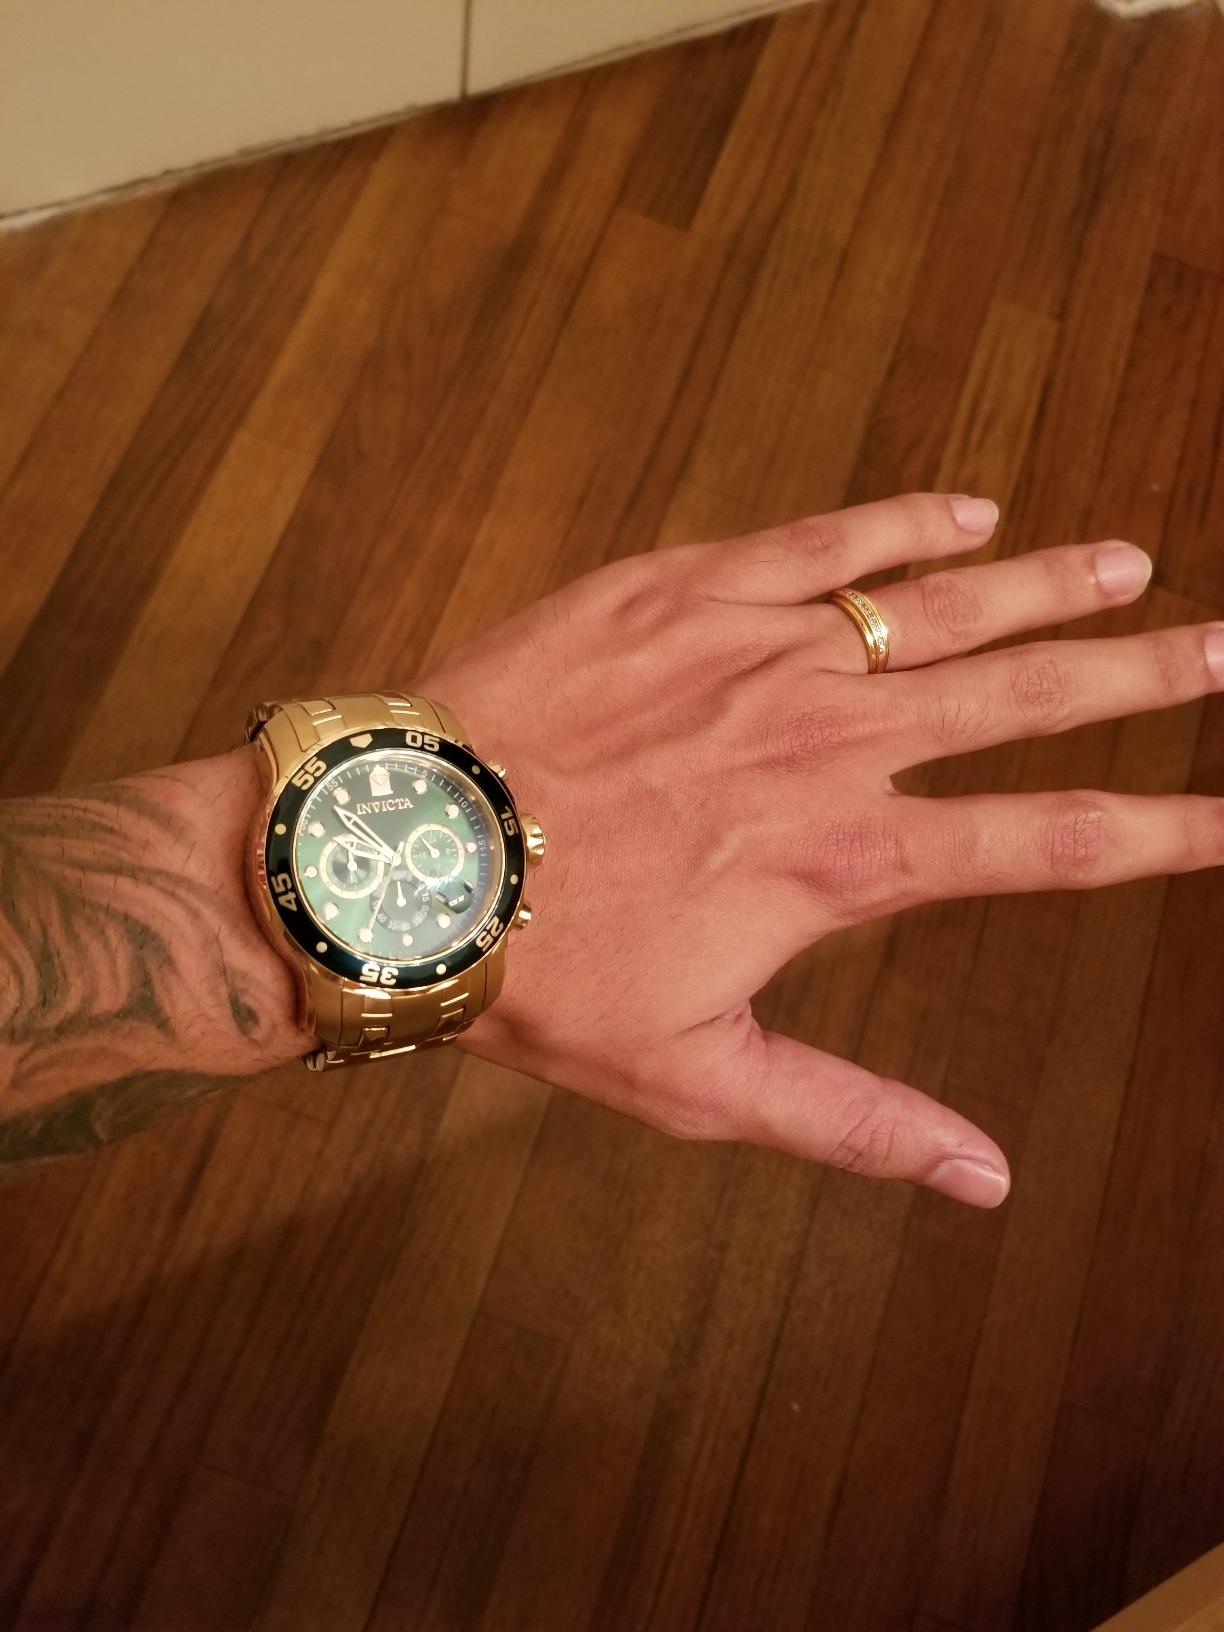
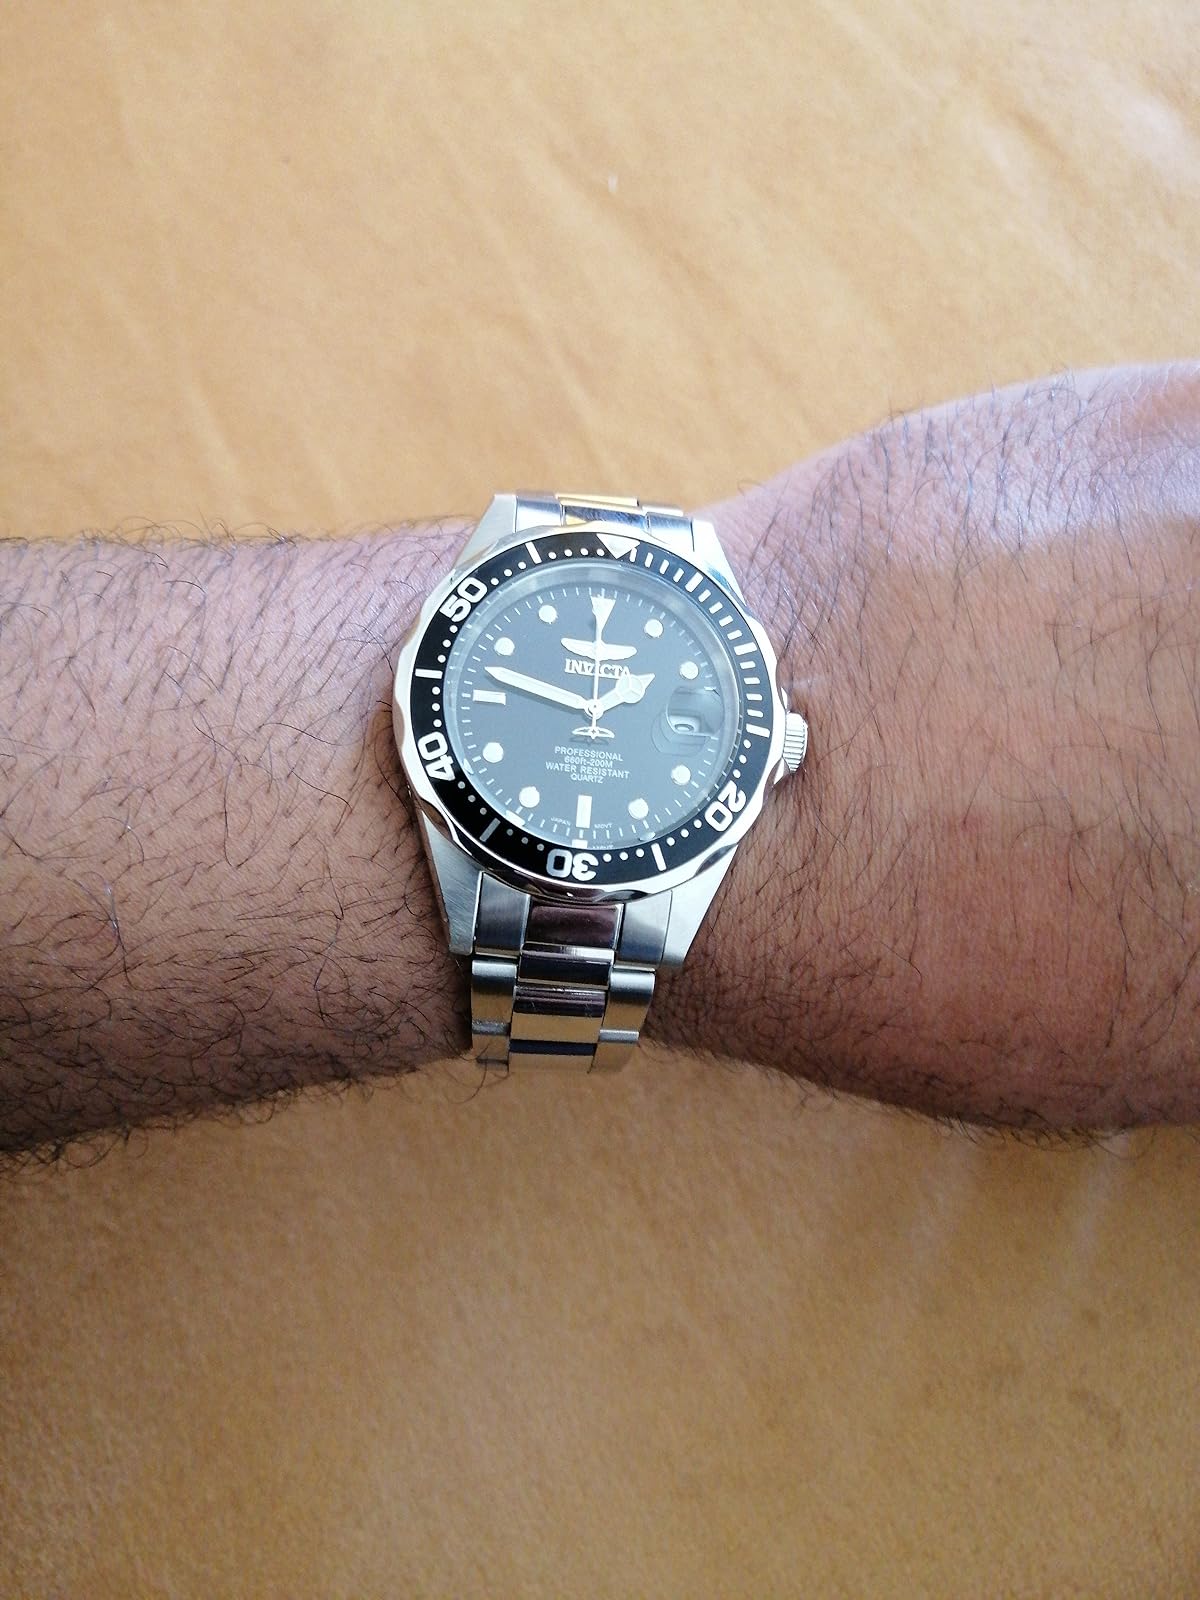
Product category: accessories_watch
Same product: no